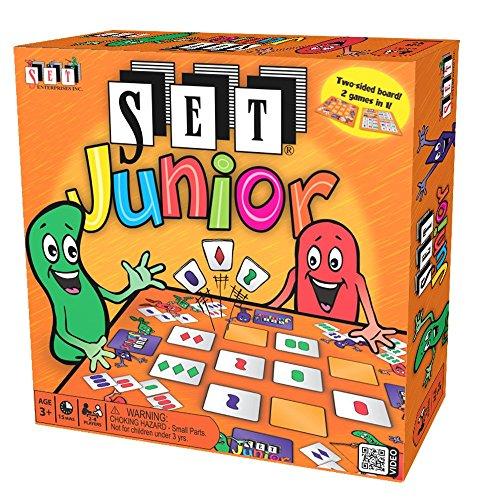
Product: SET Junior Board Game
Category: Toys & Games | Games & Accessories | Card Games
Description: Two games in one box A game that grows with your child.
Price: $12.49
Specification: ProductDimensions:10.5x10.5x2.1inches|ItemWeight:14.1ounces|ShippingWeight:1.01pounds(Viewshippingratesandpolicies)|DomesticShipping:ItemcanbeshippedwithinU.S.|InternationalShipping:ThisitemcanbeshippedtoselectcountriesoutsideoftheU.S.LearnMore|ASIN:B007XOY0UW|Itemmodelnumber:SET1300|Manufacturerrecommendedage:36months-8years